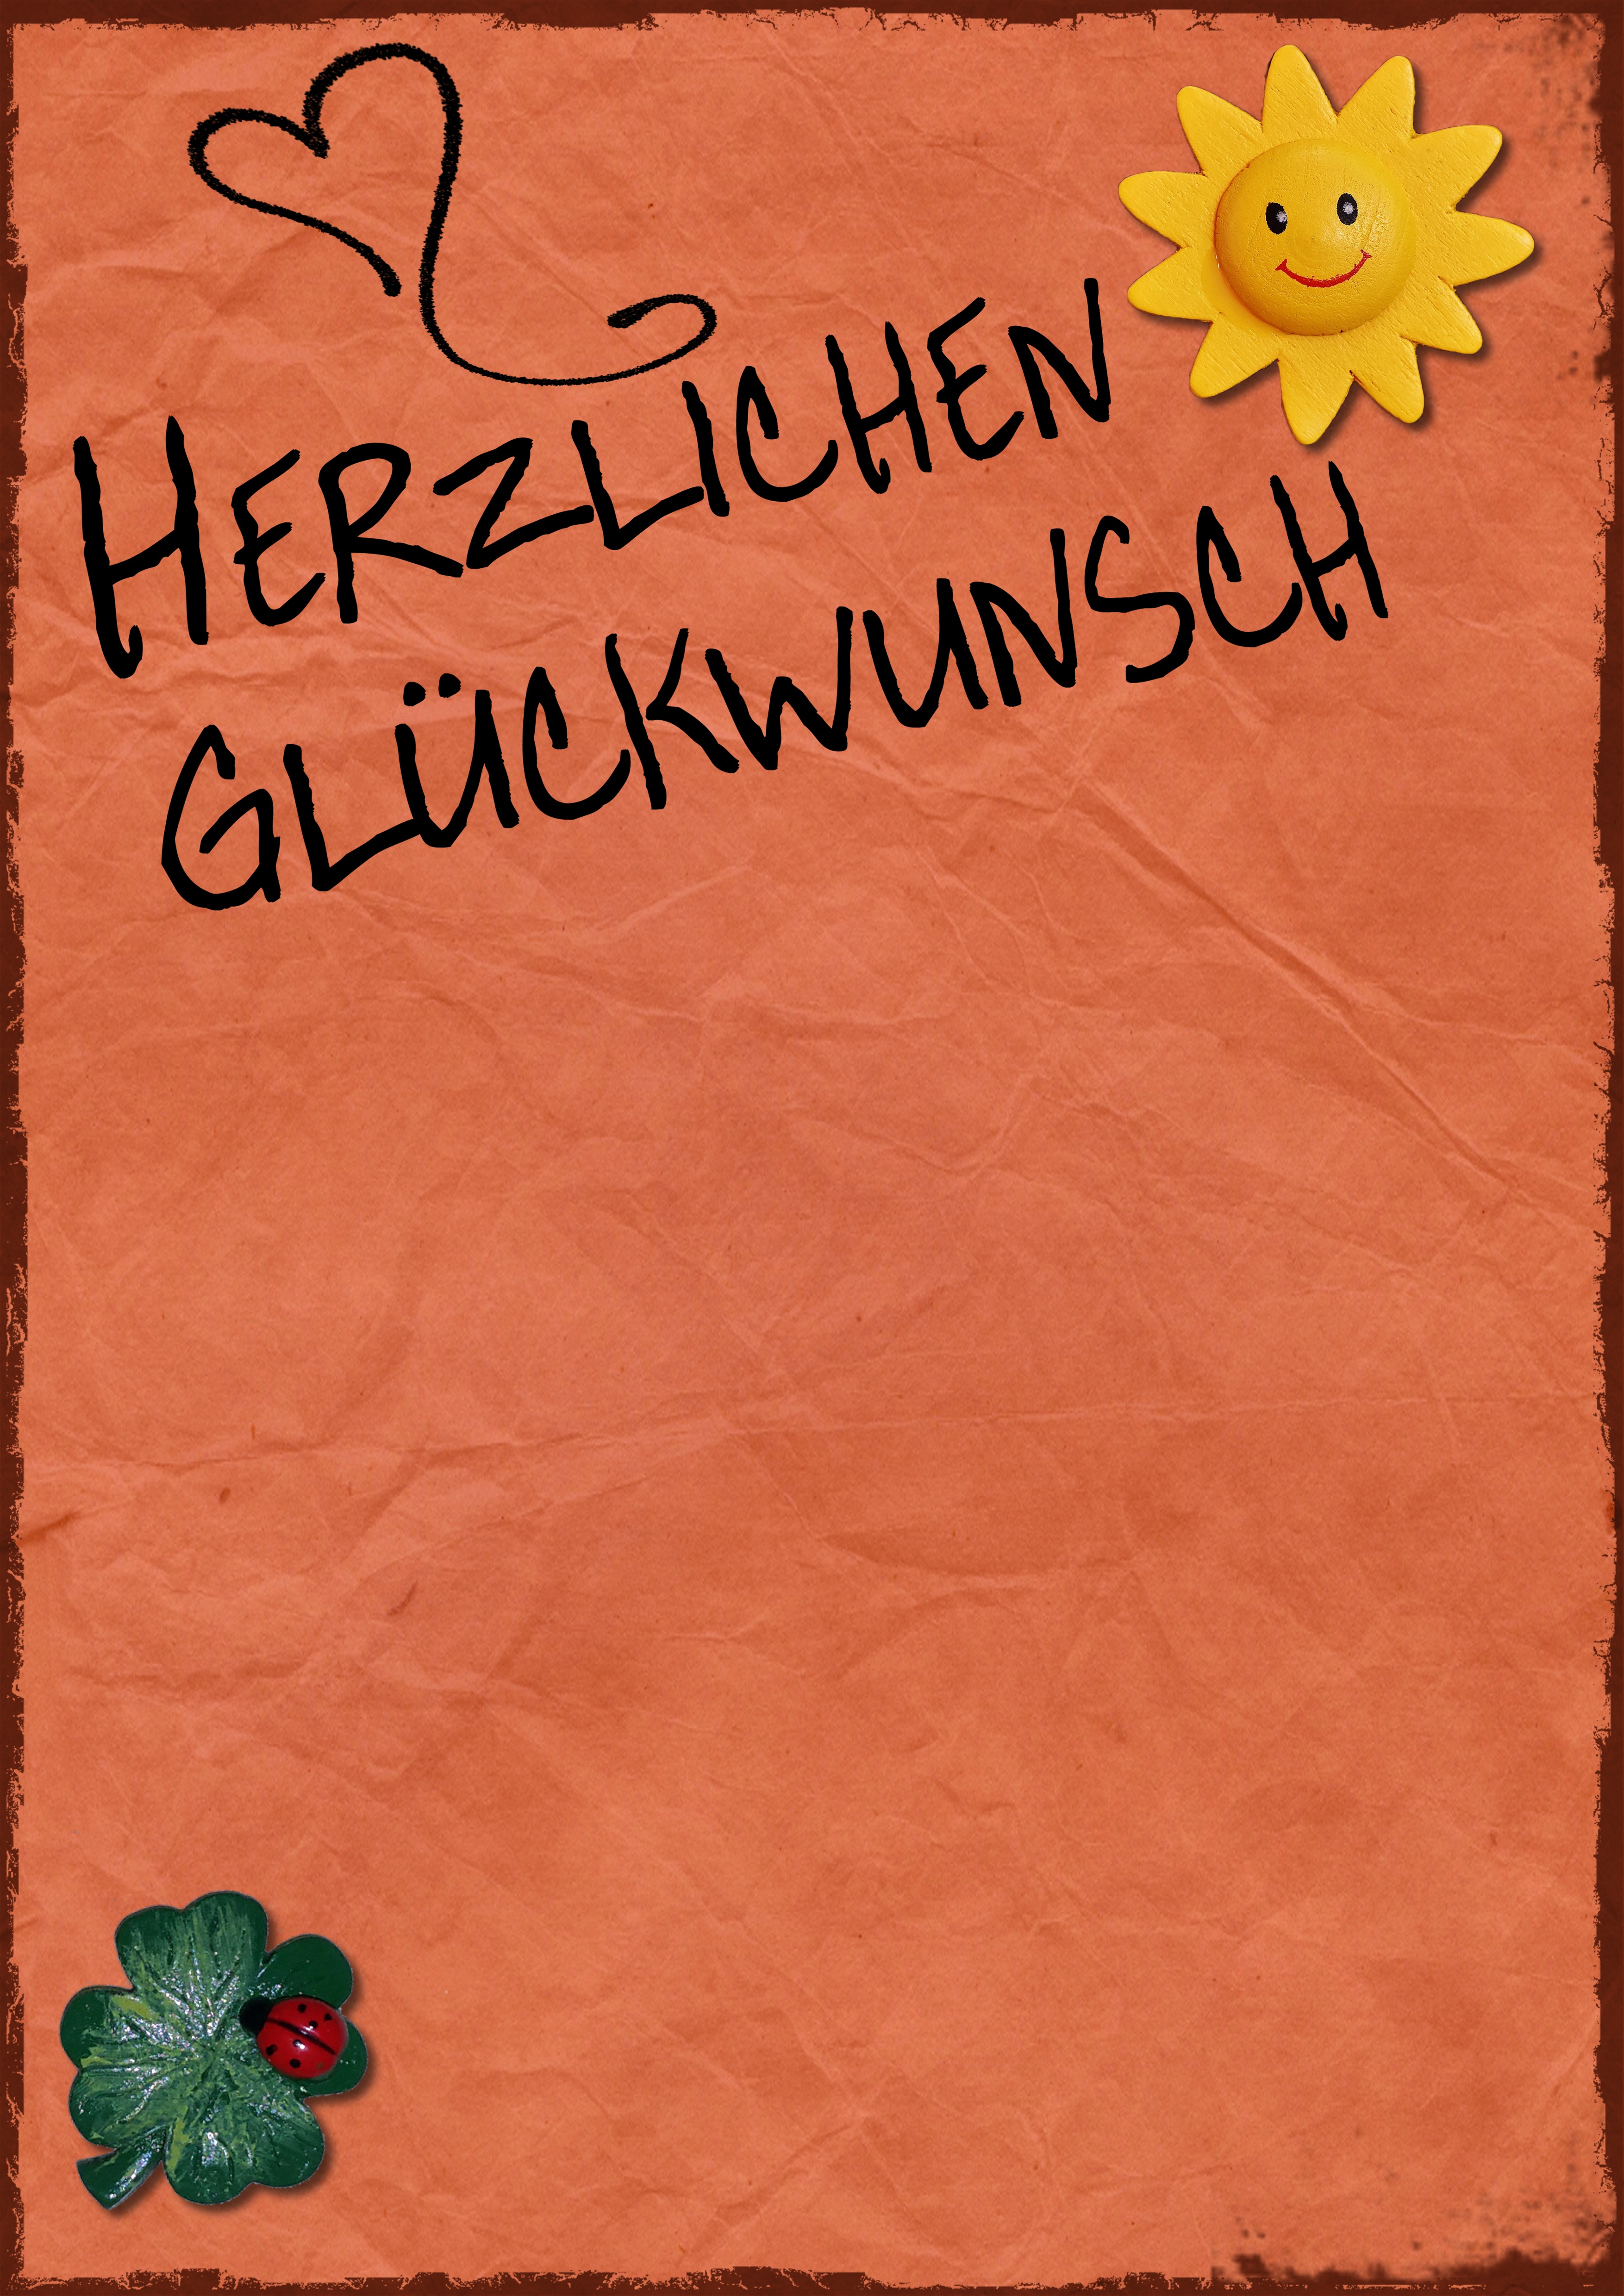
sun, vintage, heart, red, romantic, material, font, art, background, text, decorative, birthday, congratulations, birthday card, four leaf clover